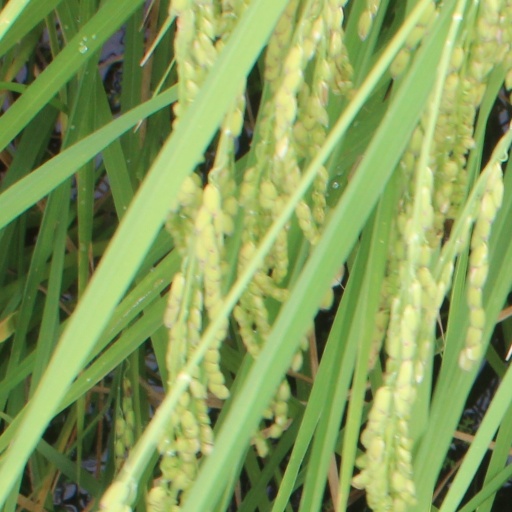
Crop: rice